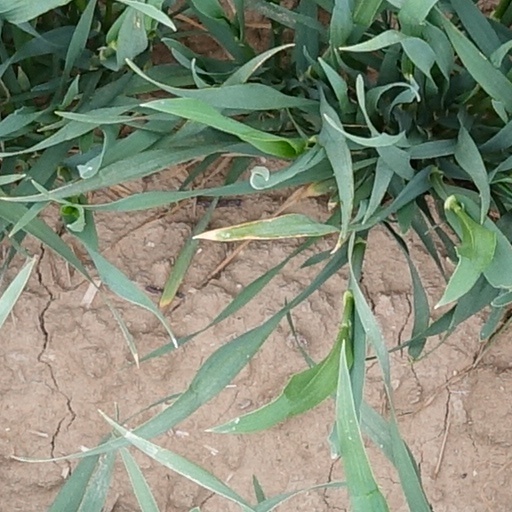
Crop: wheat